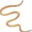
Label: worm